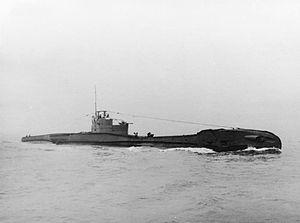
Le HMS Tempest (N86) était un sous-marin du deuxième groupe de classe T en service dans la Royal Navy. Construit au chantier naval Cammell Laird à Birkenhead, il est commandé le 4 septembre 1939, sa quille est posée le 6 janvier 1940, lancé le 10 juin 1941 et mis en service le 6 décembre 1941 sous le commandement du Lieutenant commander William Alexander Keith Napier Cavaye.